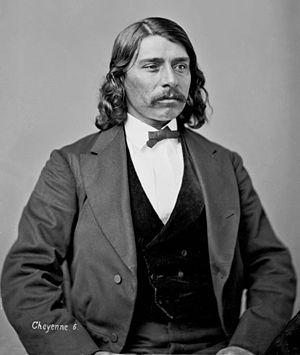
Edmond Gasseau Choteau Le Guerrier est un Amérindien métis d'ascendance française et cheyenne, survivant du massacre de Sand Creek de 1864. Il fut interprète du gouvernement américain au cours des guerres indiennes opposant les Cheyennes aux États-Unis, puis devint plus tard un rancher prospère.